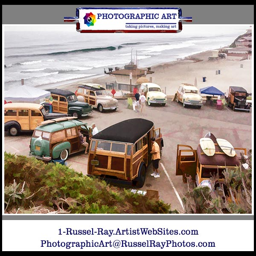
film character at the car show